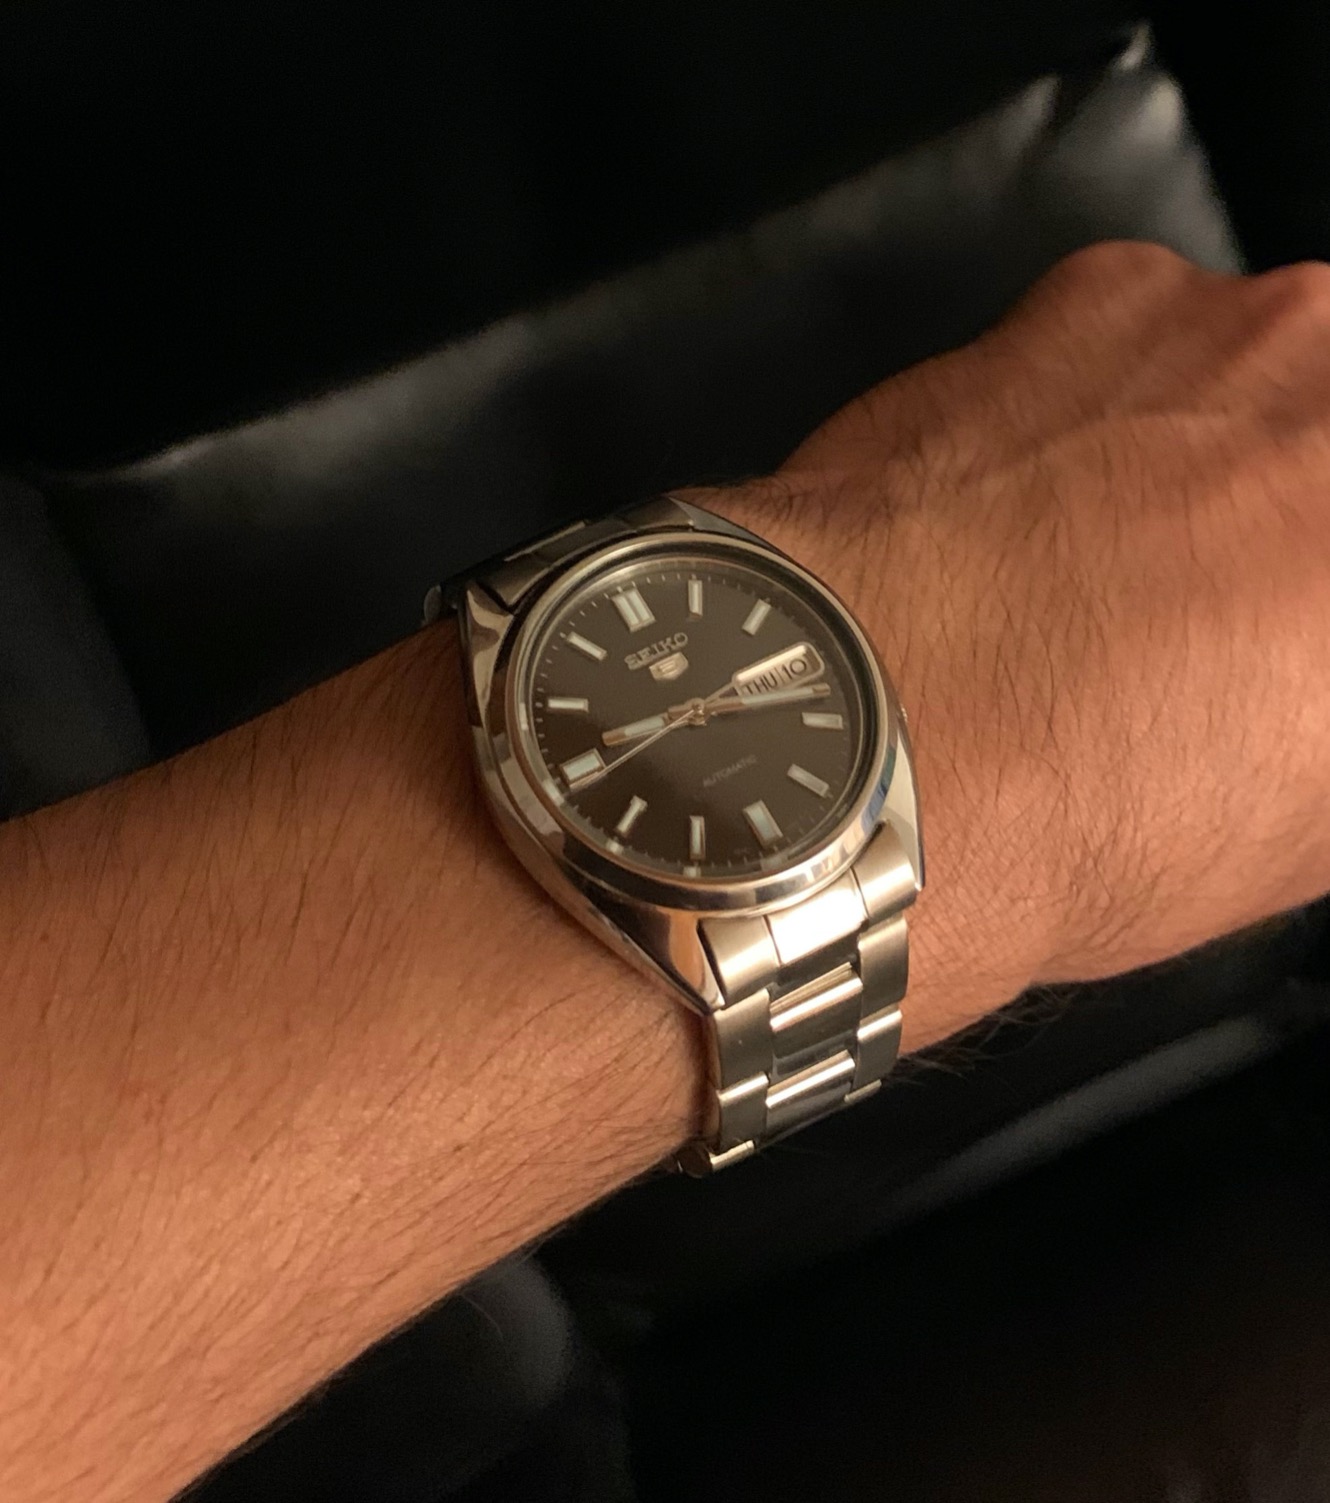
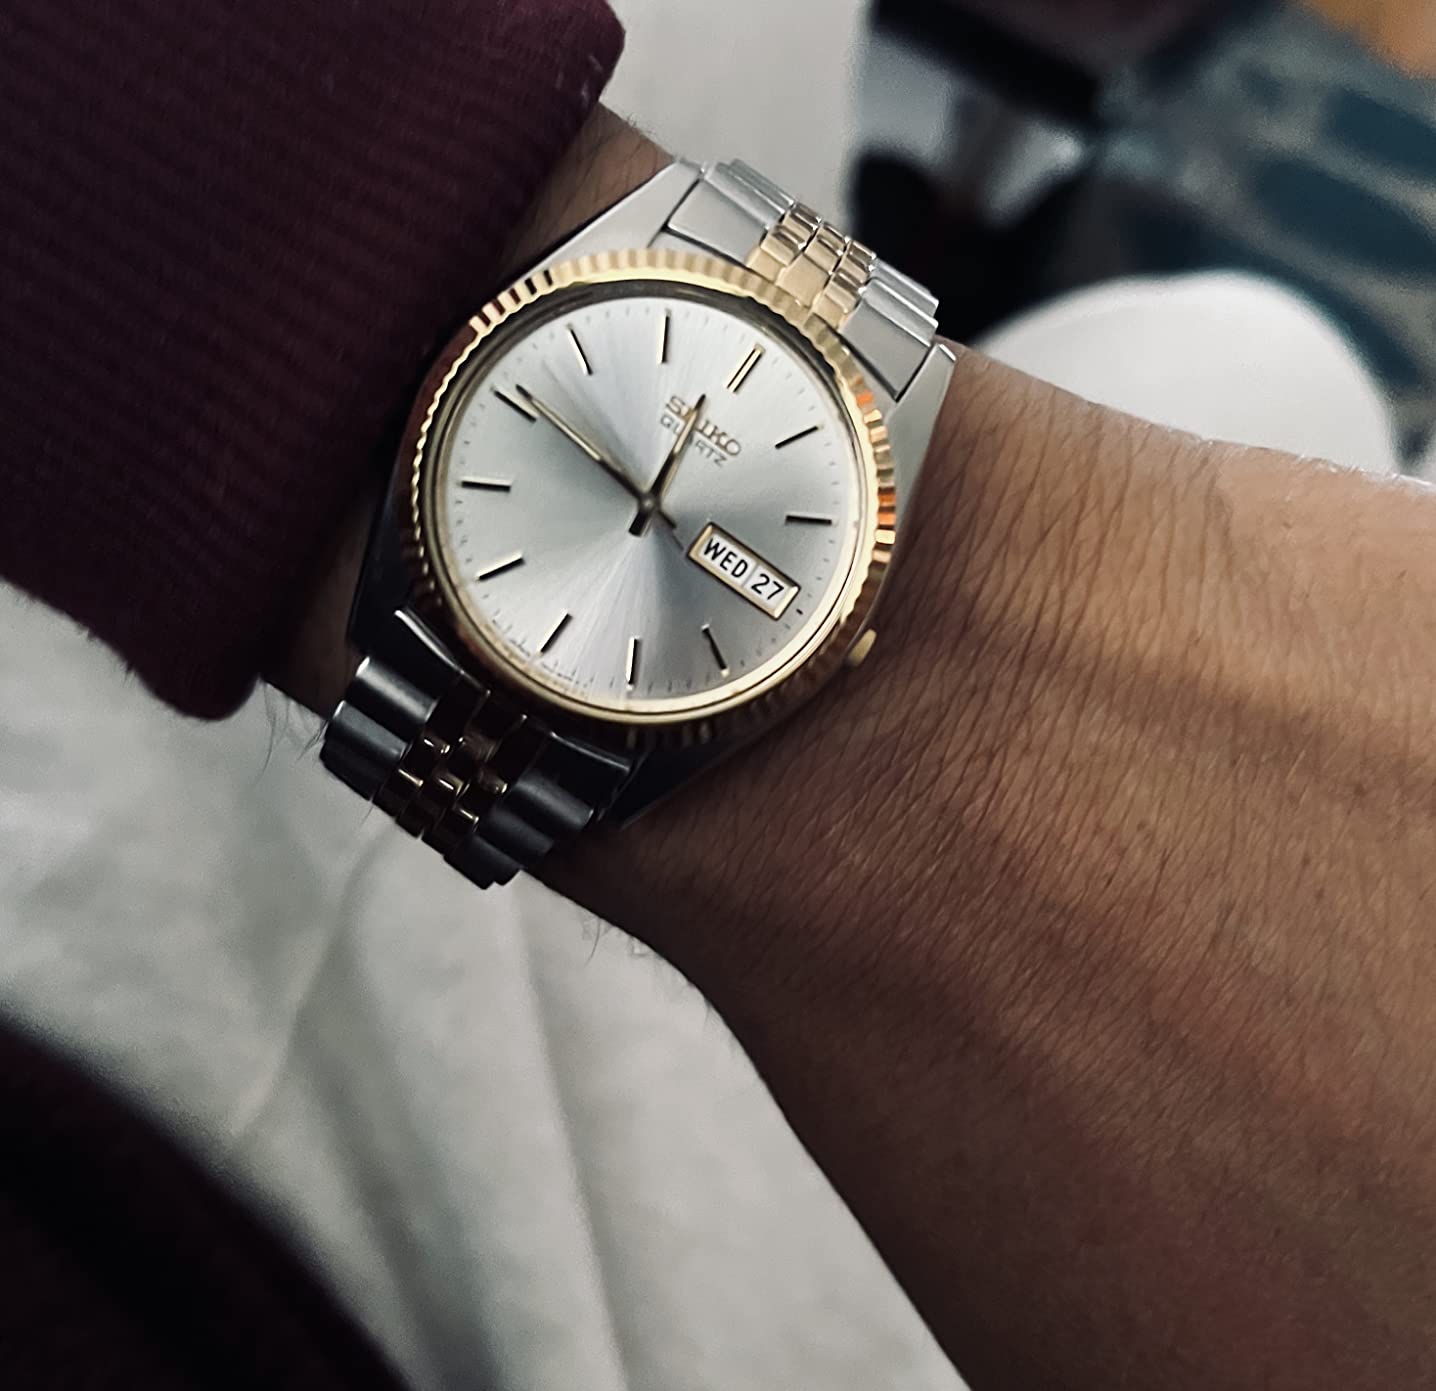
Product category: accessories_watch
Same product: no